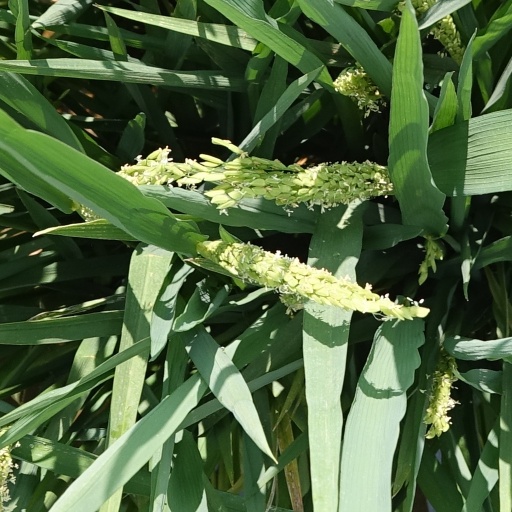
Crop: rice